Agaricus augustus

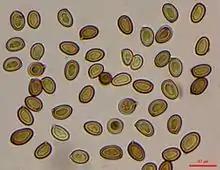
Spores 1000x

Under a microscope, the ellipsoid-shaped spores are seen characteristically large at 7–10 by 4.5–6.5 μm. The basidia are 4-spored. The spore mass is coloured chocolate-brown.